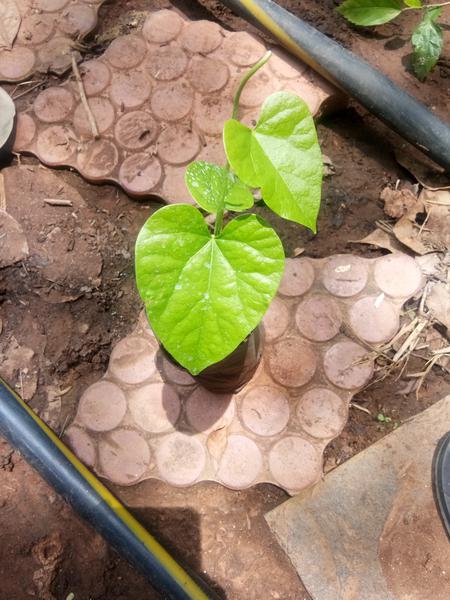
Plant: Amruta_Balli